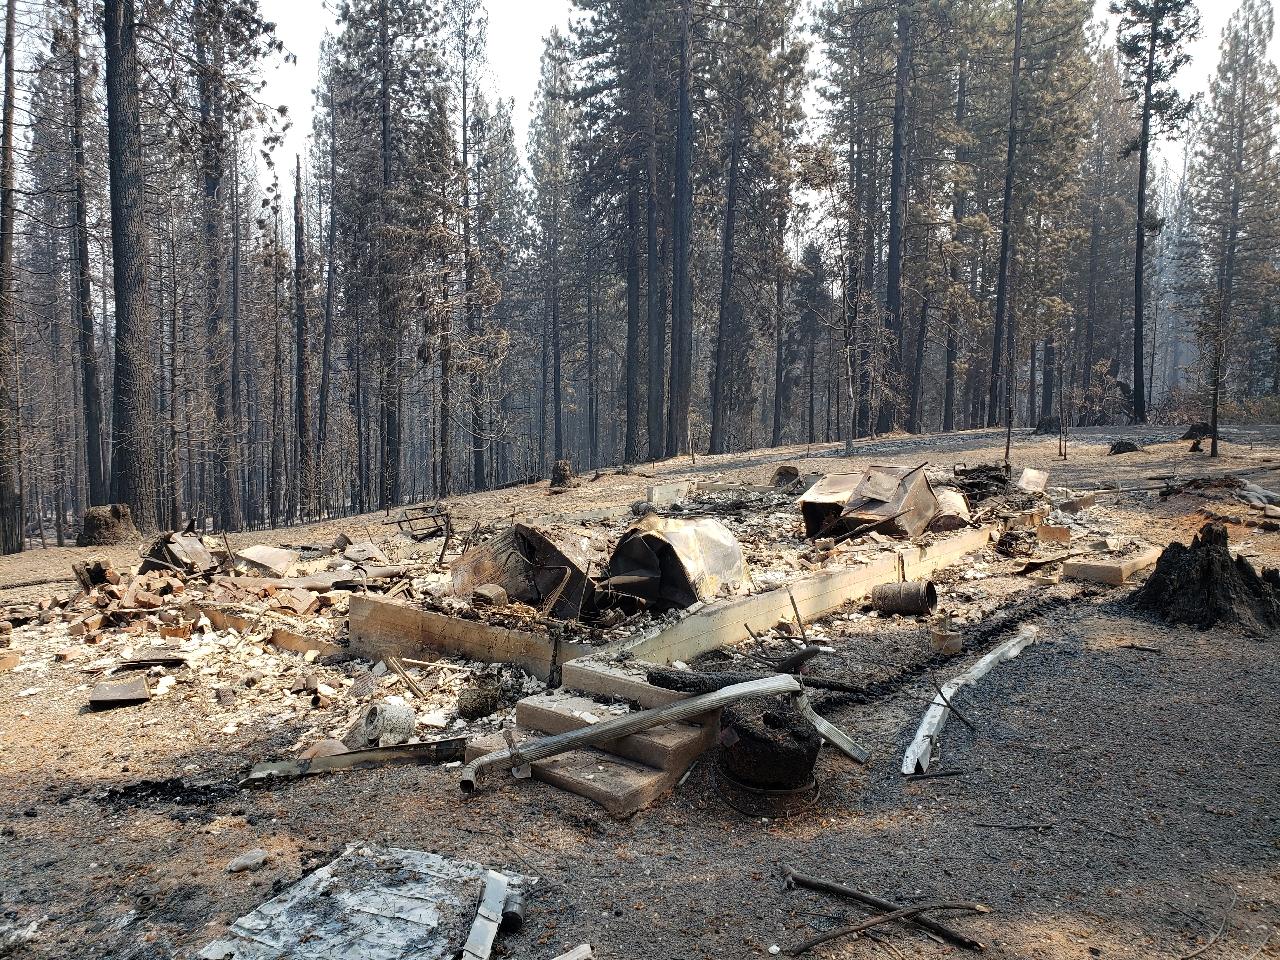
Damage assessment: destroyed